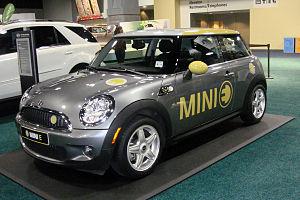
La Mini est une automobile de type citadine premium produite par le constructeur britannique Mini. Elle est la troisième génération de Mini depuis 1959.
BMW i est un constructeur automobile de voiture électrique et automobile hybride électrique de 2011, filiale du Groupe BMW.